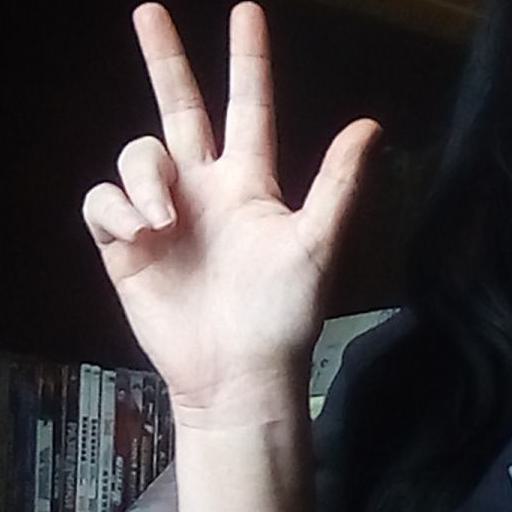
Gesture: three2